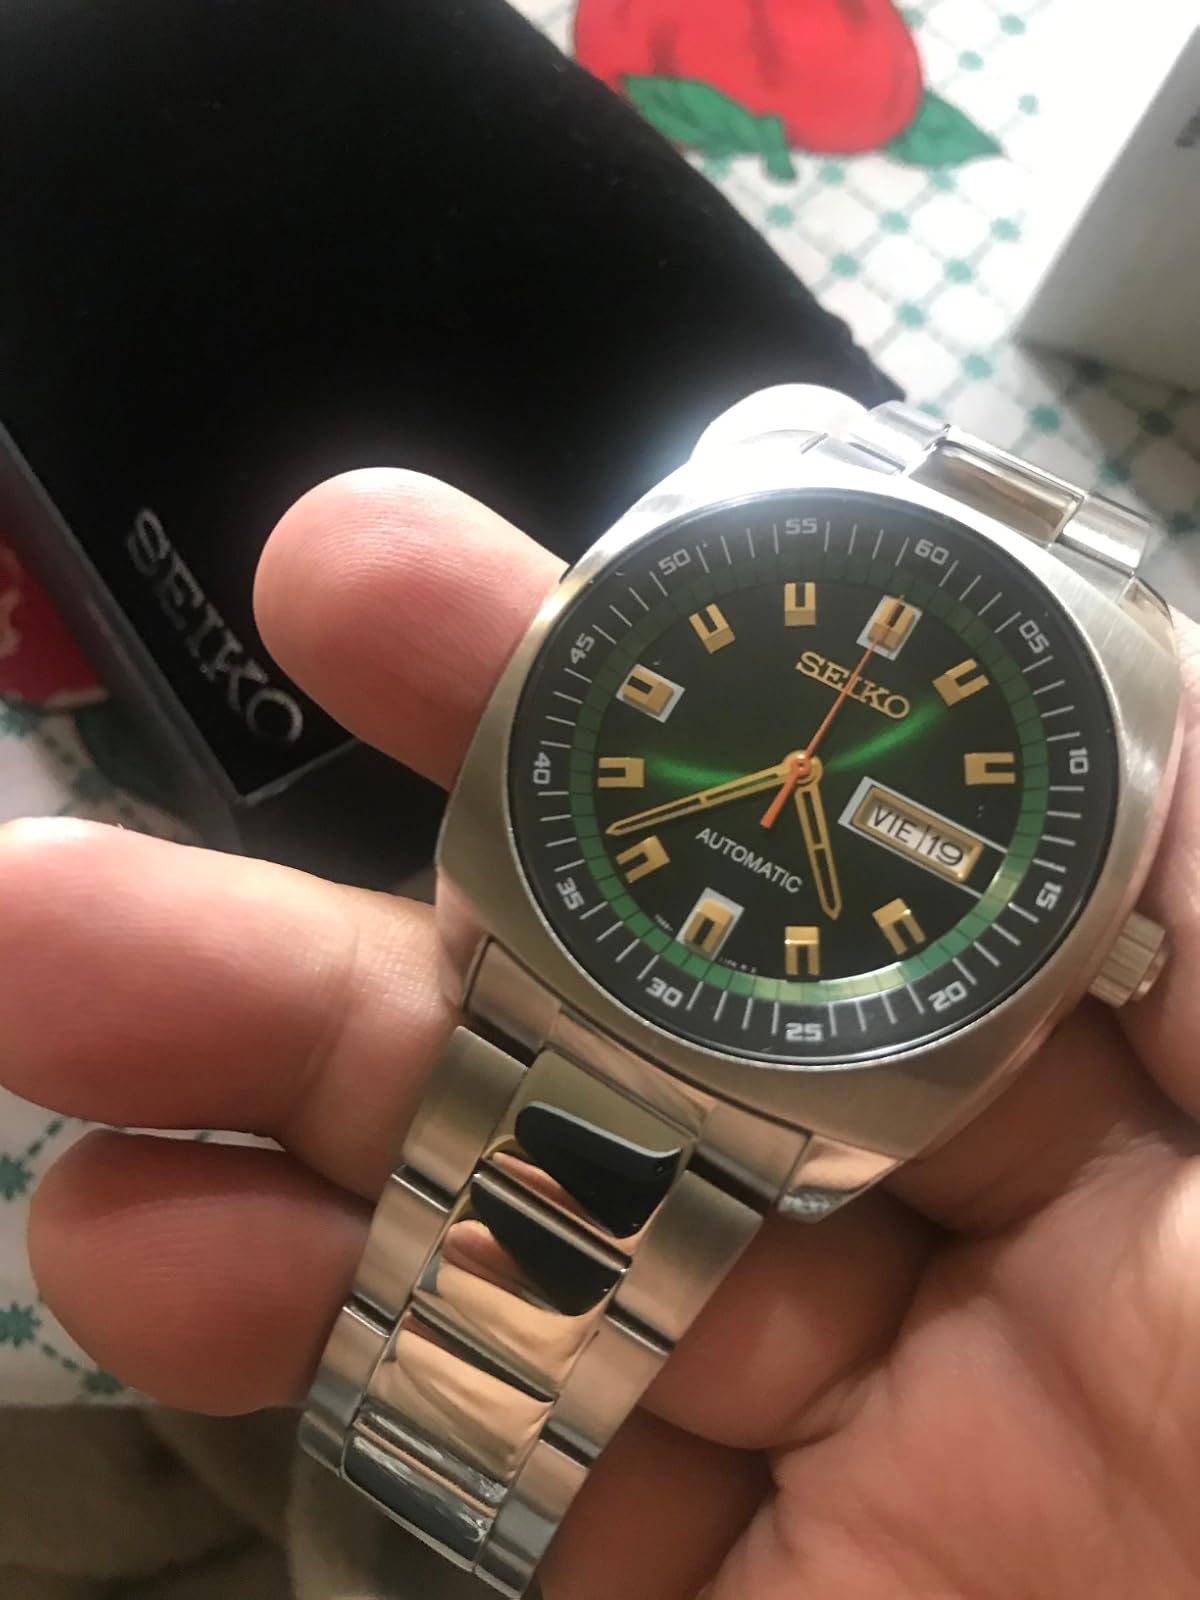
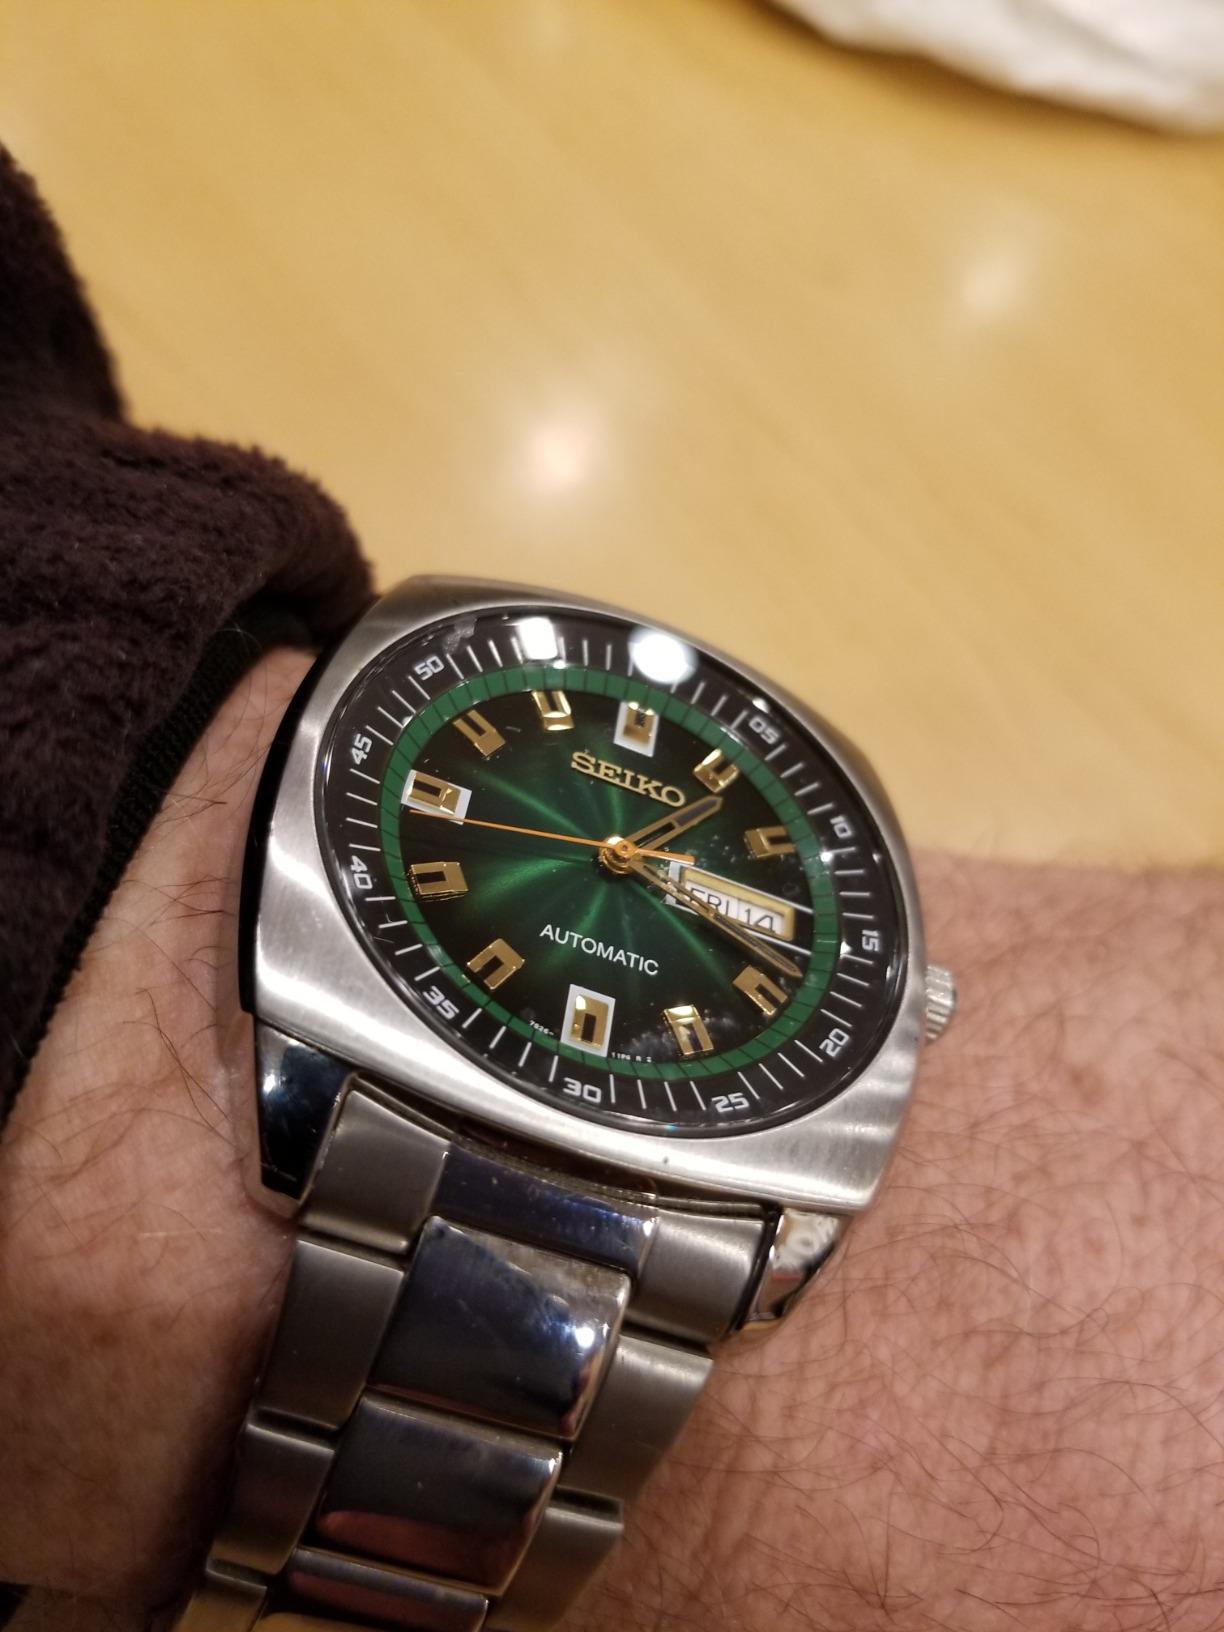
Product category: accessories_watch
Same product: yes